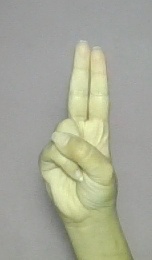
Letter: taa